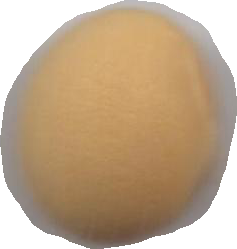
Variety: Grobogan